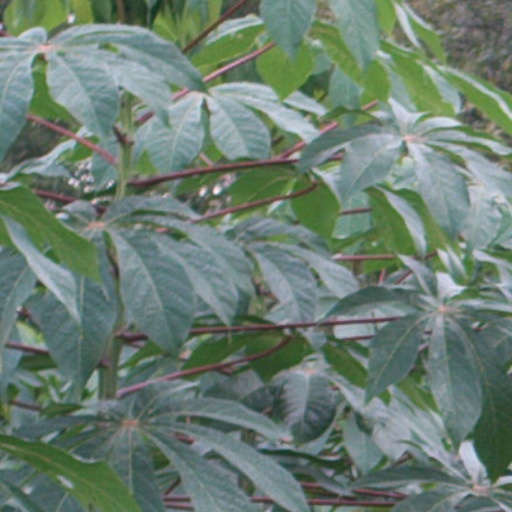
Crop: cassava